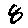
Label: 8